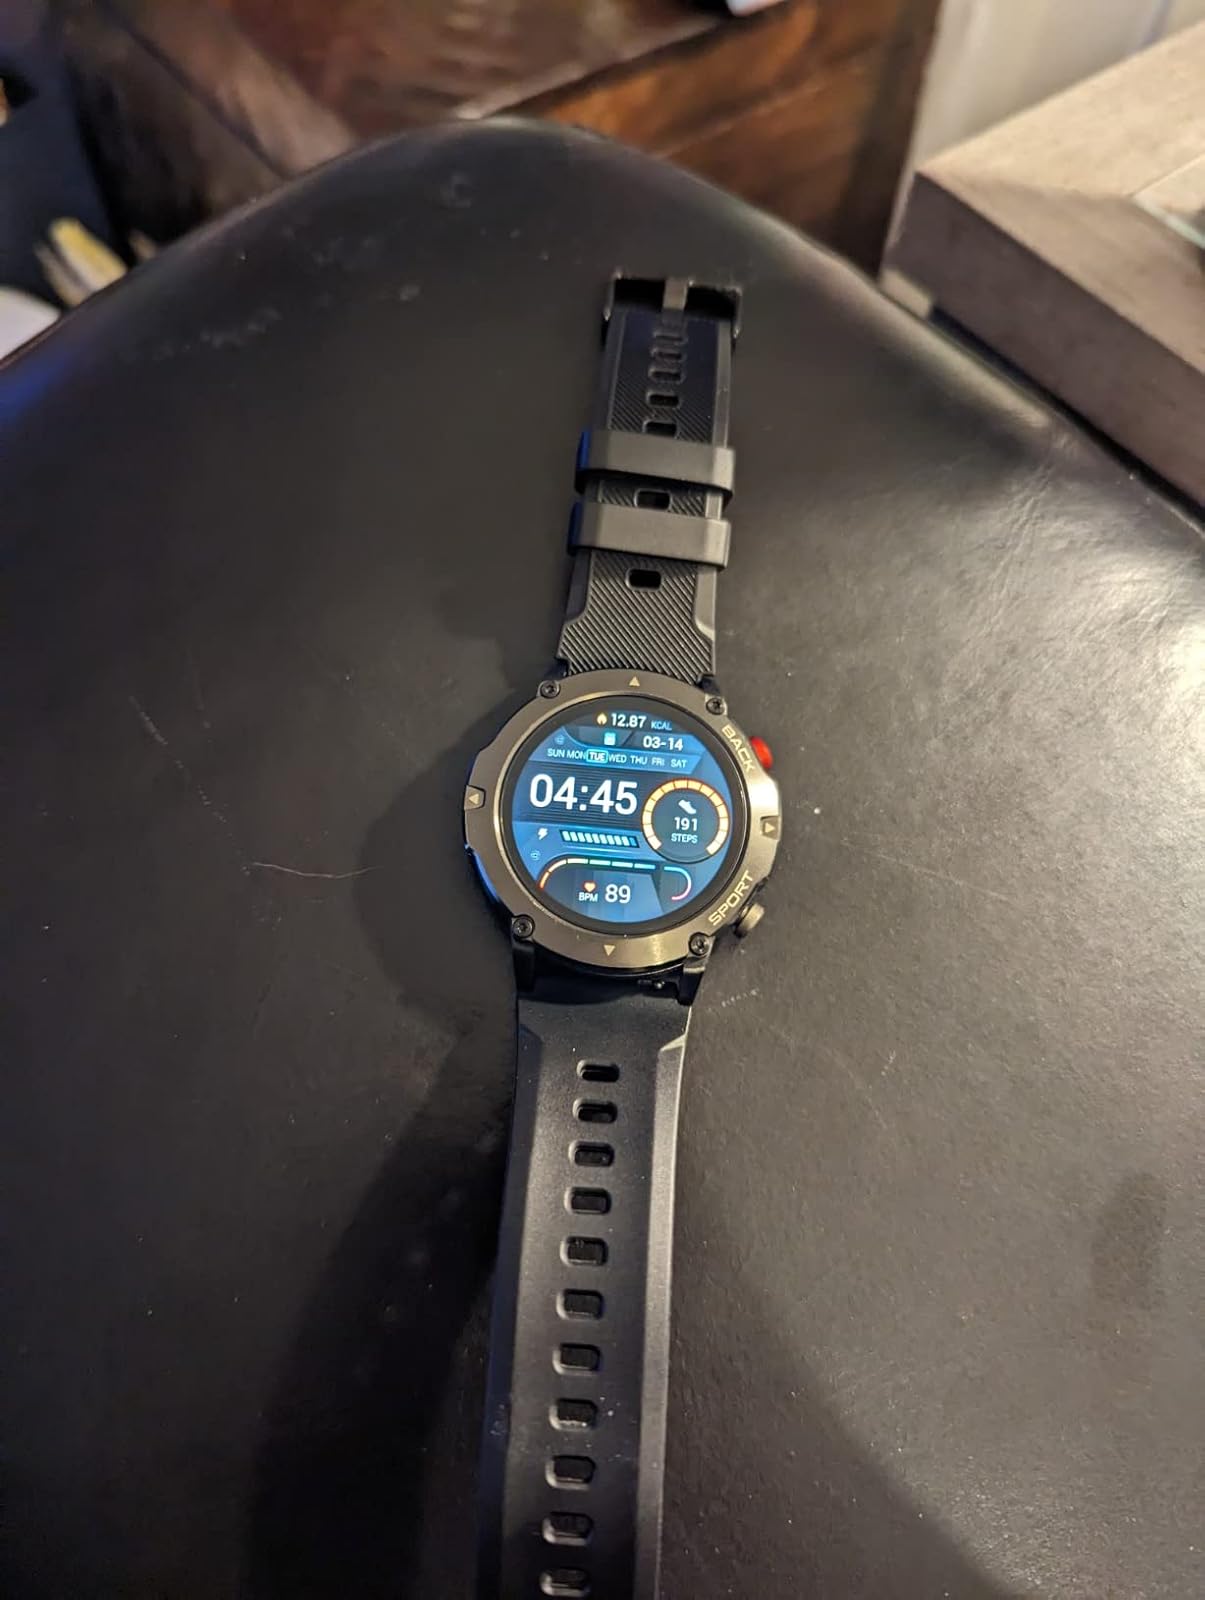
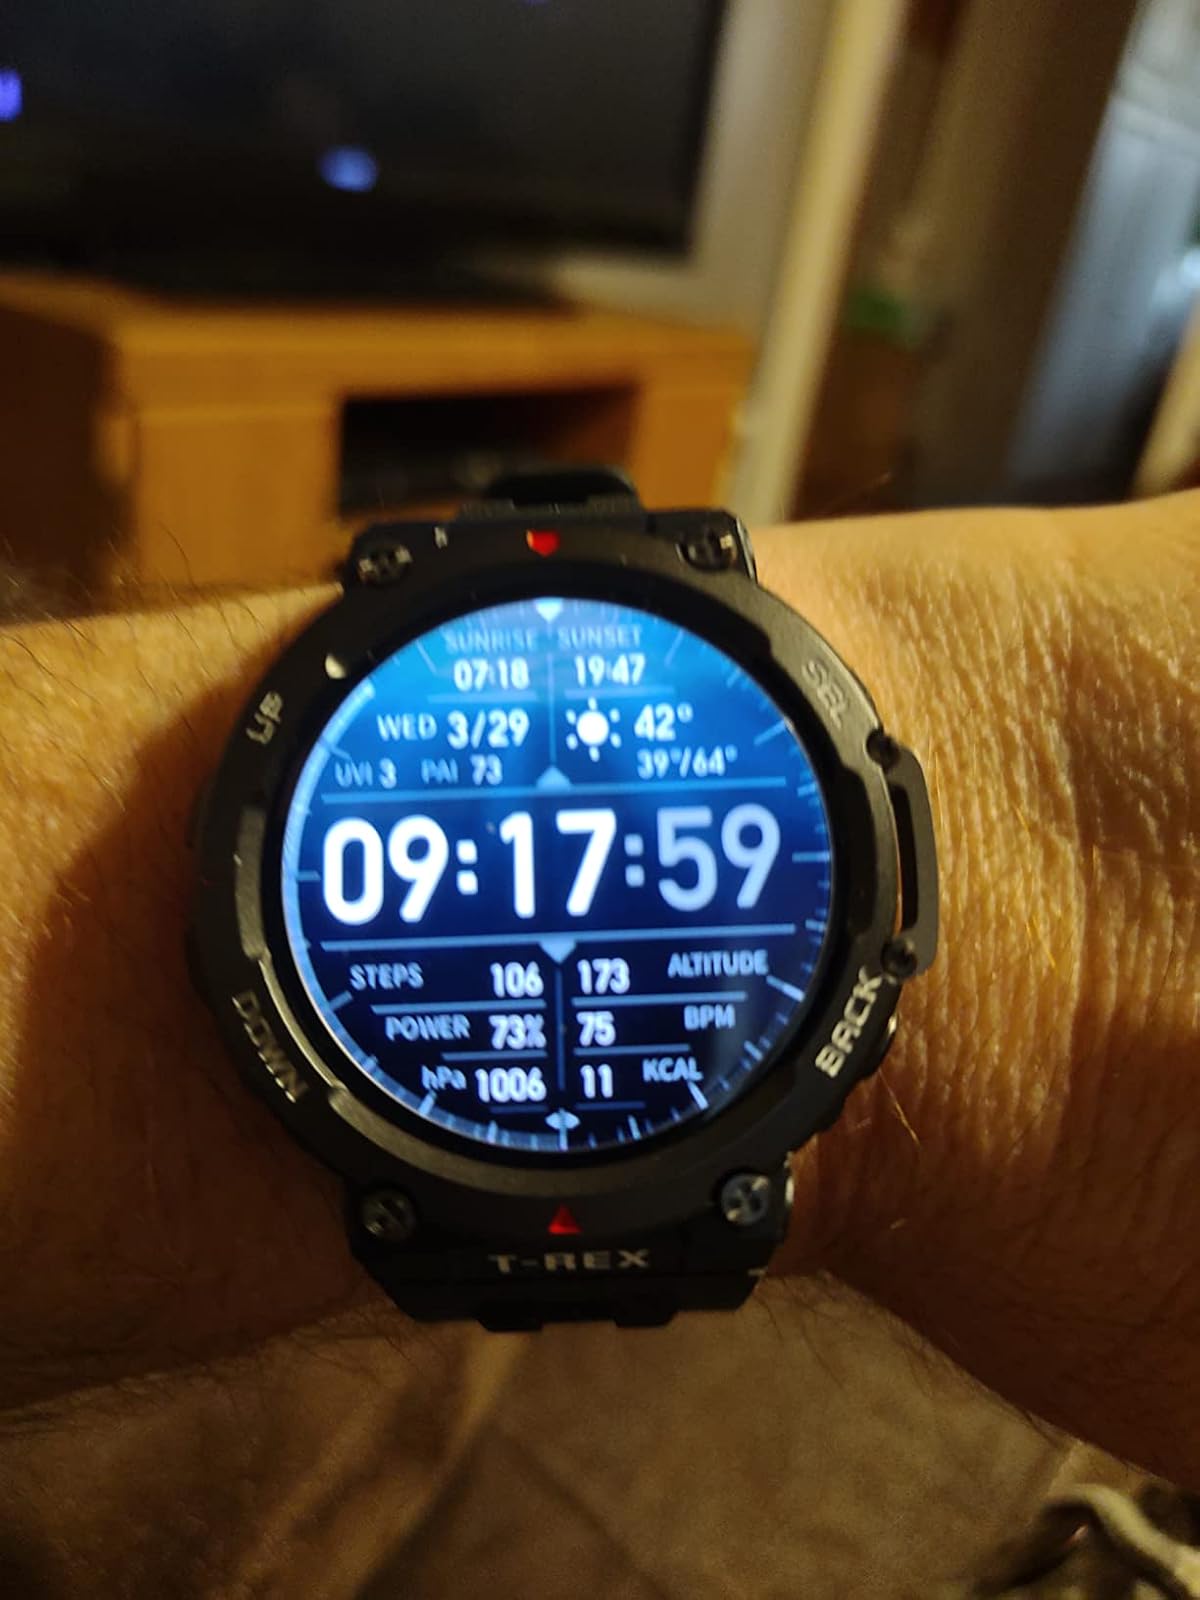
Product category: smartwatch
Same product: no